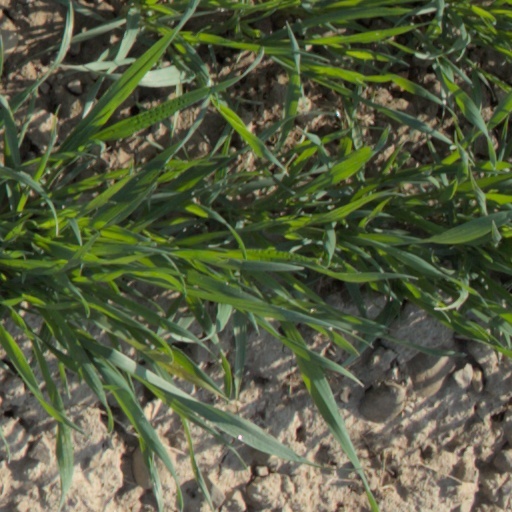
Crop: wheat